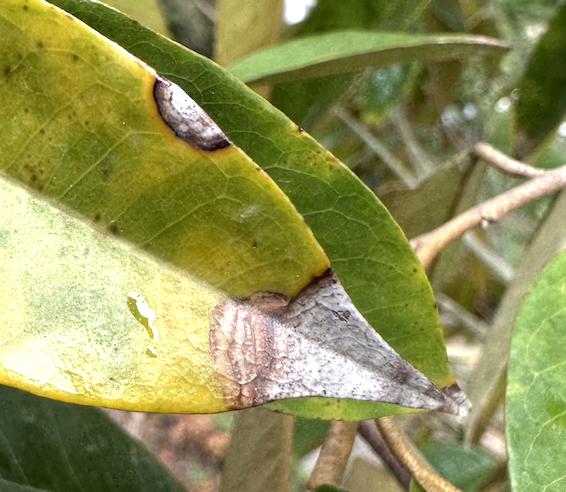
Label: anthracnose_disease